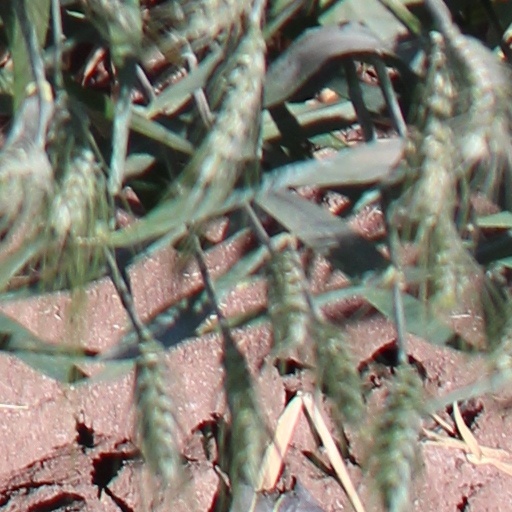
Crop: wheat